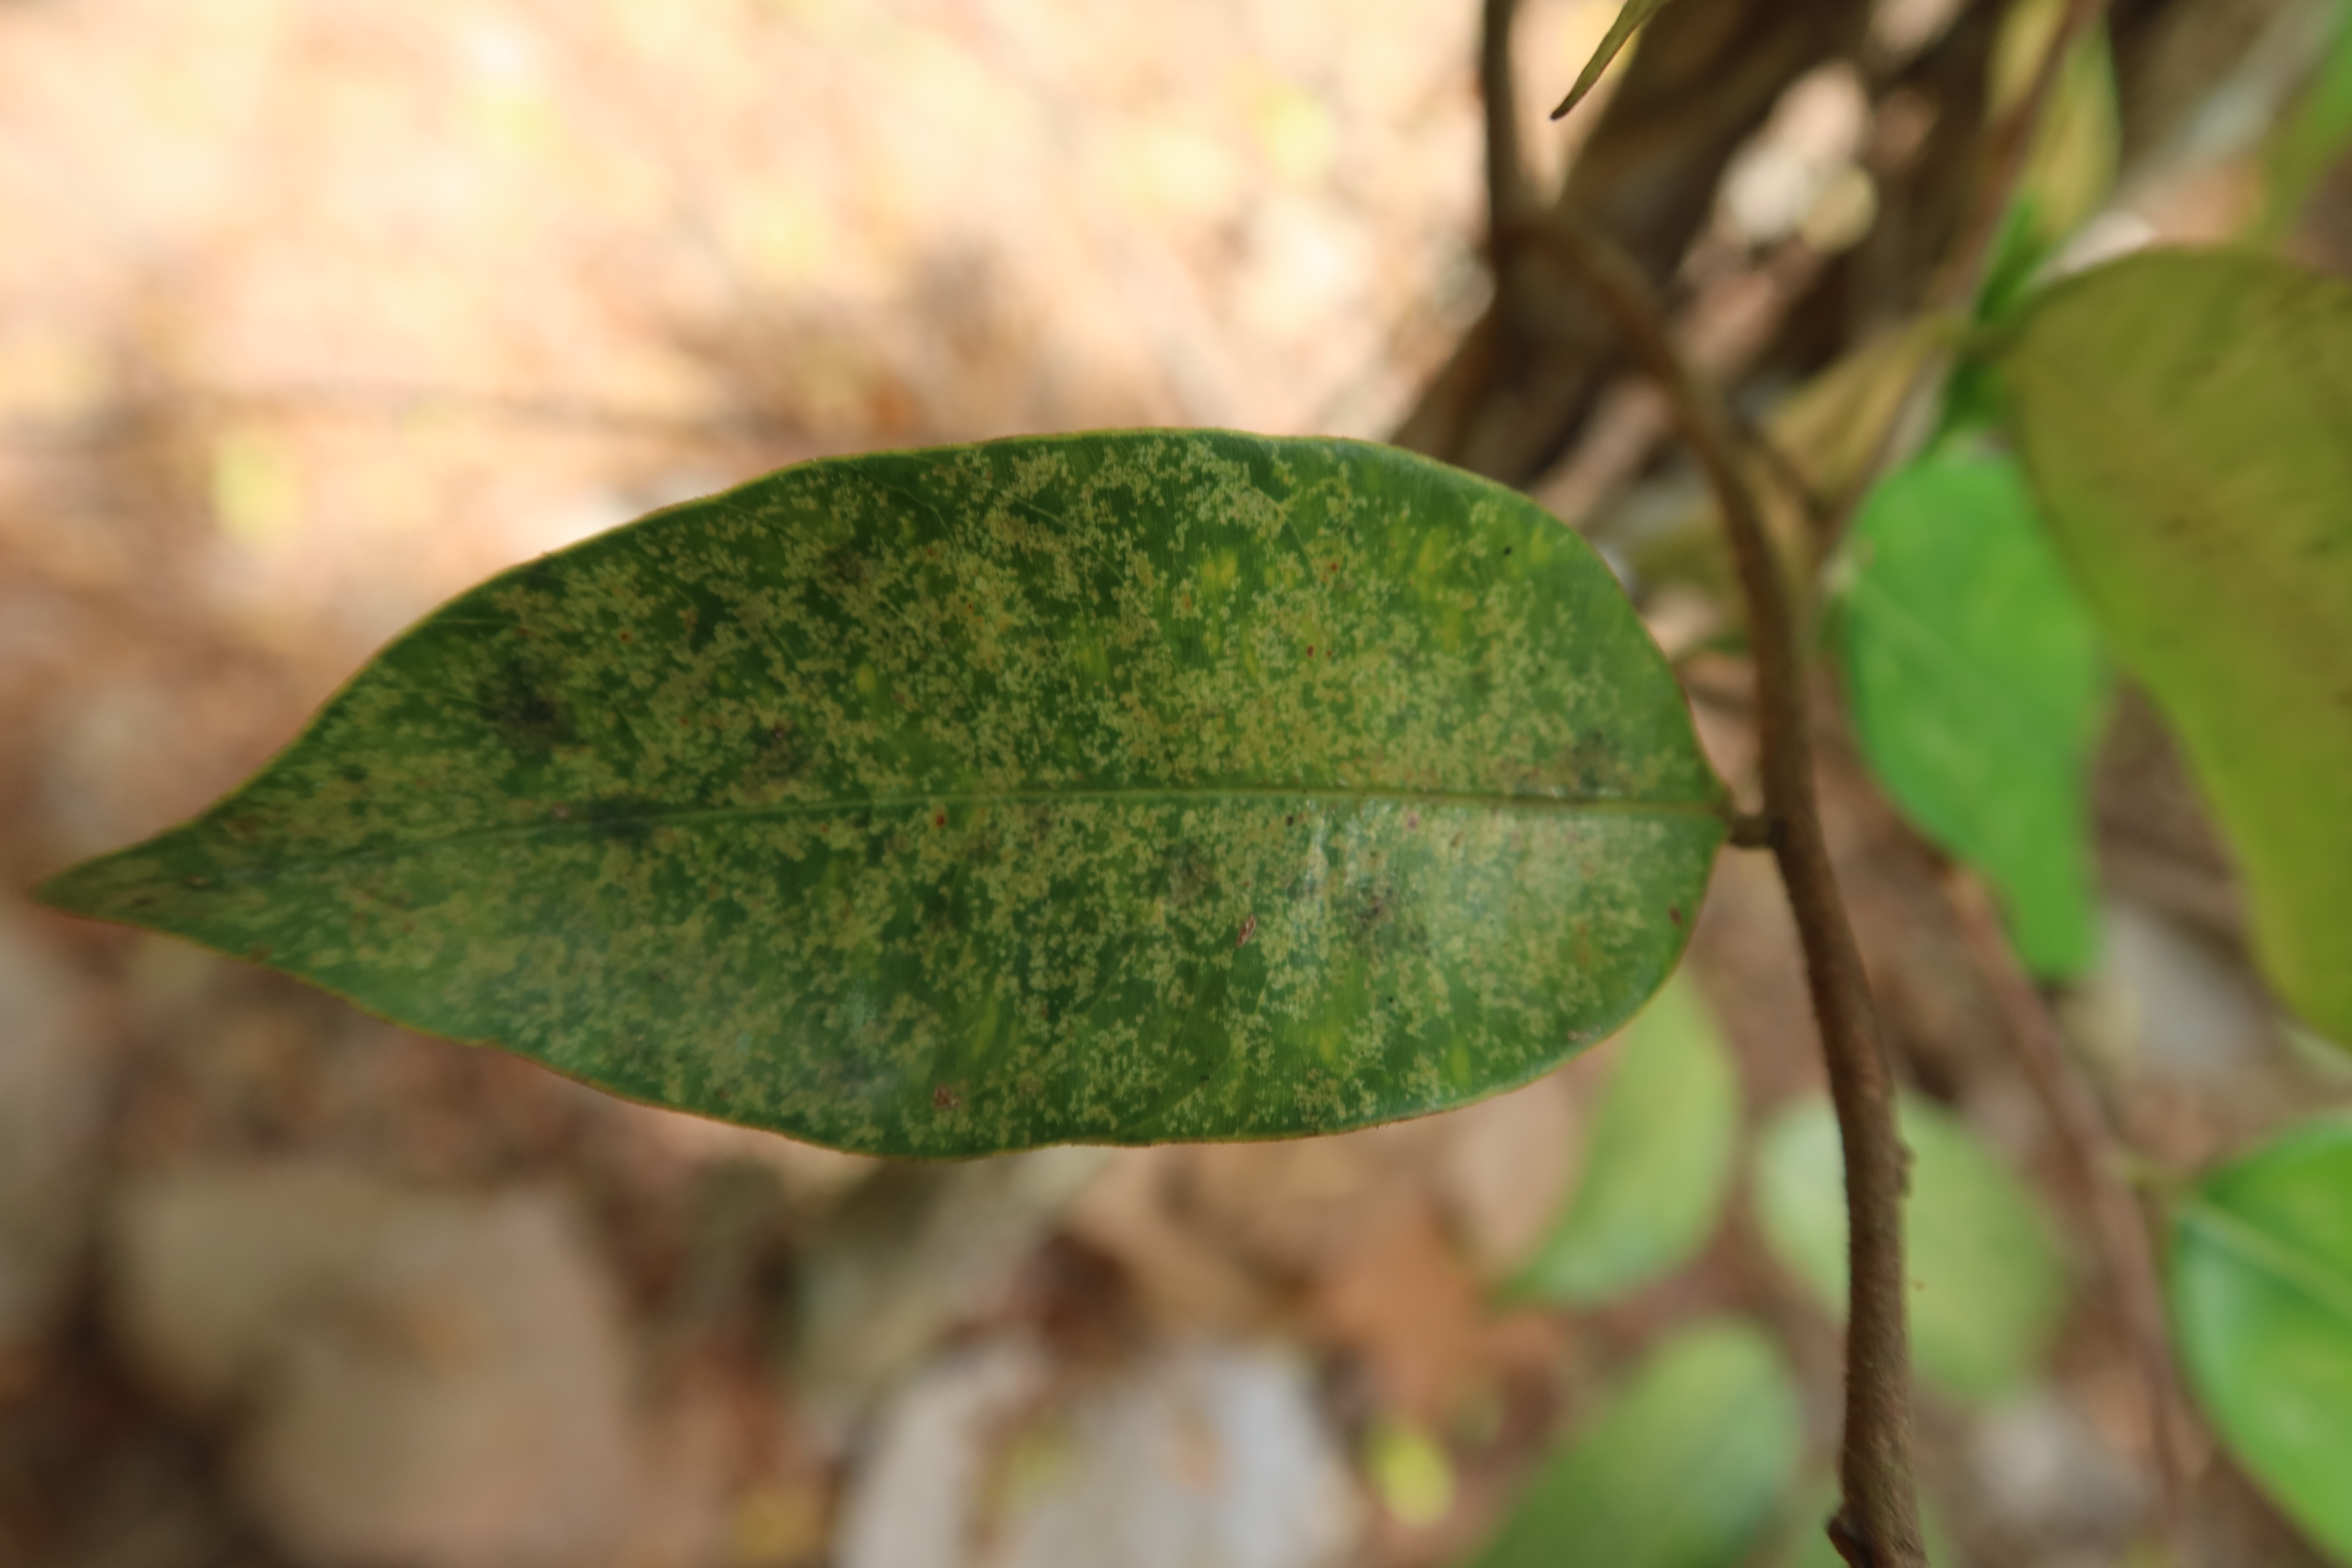
Label: Downy mildew